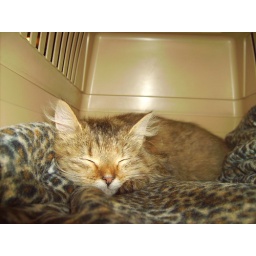
she was found on a roof somewhere ...she is now safe in my friends house